Wolseley 15/50

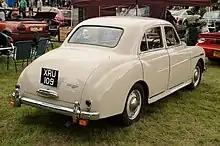
Rear view

Unlike the MG, the 15/50 engine had only a single SU carburettor so the power output was slightly less at at 4400 rpm. Unlike the 4/44, the 15/50 had a floor gear change. From 1956 a "Manumatic" two pedal (centrifugal clutch) transmission was an option. This was controlled by a micro switch hidden in the gear lever operating a vacuum servo. Having no synchromesh on bottom gear could make changes into the lowest ratio, which would normally require double declutching, difficult.